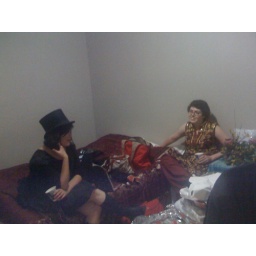
Drinking red wine from paper cups in the bridal suite. Ang looking awesome in her bridesmaid's dress.